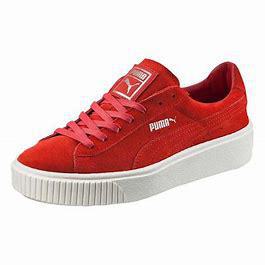
Brand: Puma
Model: Suede Platform